Interval arithmetic

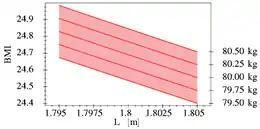
Body mass index for different weights in relation to height L (in meters)

Height and body weight both affect the value of the BMI. Though the example above only considered variation in weight, height is also subject to uncertainty. Height measurements in meters are usually rounded to the nearest centimeter: a recorded measurement of 1.79 meters represents a height in the interval formula_23. Since the BMI uniformly increases with respect to weight and decreases with respect to height, the error interval can be calculated by substituting the lowest and highest values of each interval, and then selecting the lowest and highest results as boundaries. The BMI must therefore exist in the interval